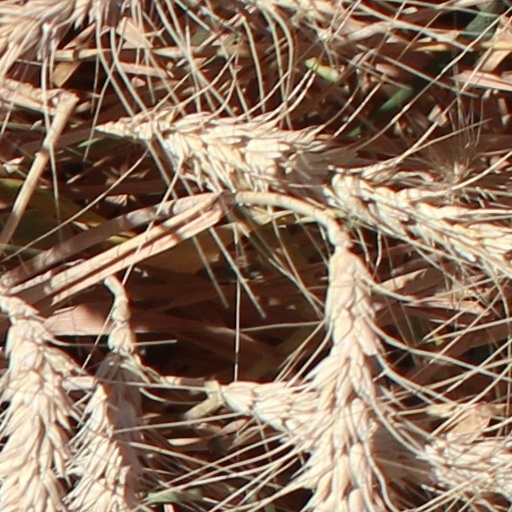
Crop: wheat